Foldscope

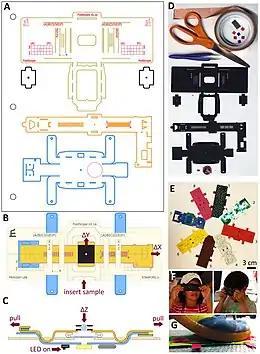
Foldscope design, components and usage.(A) CAD layout of Foldscope paper components on an A4 sheet. (B) Schematic of an assembled Foldscope illustrating panning, and (C) cross-sectional view illustrating flexure-based focusing. (D) Foldscope components and tools used in the assembly, including Foldscope paper components, ball lens, button-cell battery, surface-mounted LED, switch, copper tape and polymeric filters. (E) Different modalities assembled from colored paper stock. (F) Novice users demonstrating the technique for using the Foldscope. (G) Demonstration of the field-rugged design, such as stomping under foot.

A Foldscope is an optical microscope that can be assembled from a punched sheet of cardstock, a spherical glass lens, a light emitting diode (LED) and a diffuser panel, along with a watch battery that powers the LED. Once assembled, the Foldscope is about the size of a bookmark. The Foldscope weighs 8 grams and comes in a kit with a lens that magnifies 140X. The kit also includes magnets that can be stuck onto the Foldscope to attach it to a smartphone, allowing the user to take pictures of the magnification. The magnification power is enough to enable the spotting of organisms such as "Leishmania donovani" and "Escherichia coli", as well as malarial parasites. A Foldscope can be printed on a standard A4 sheet of paper and assembled in seven minutes. Prakash claims that the Foldscope can survive harsh conditions, including being thrown in water or dropped from a five-story building.